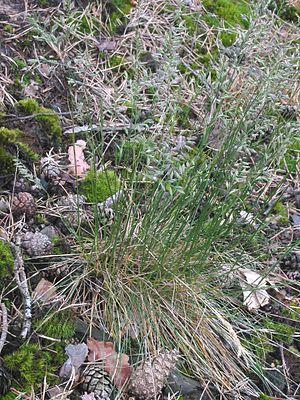
Cette liste de Tracheophyta de Bosnie-Herzégovine, ainsi que d’espèces introduites est un aperçu incomplet d’espèces de mousses, de fougères, de gymnospermes et d’angiospermes citées dans la littérature disponible en langues bosniaque, croate, serbe et serbo-croate. Cet aperçu n’inclue pas des espèces cultivées ni celles occasionnellement introduites.